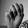
ASL letter: M